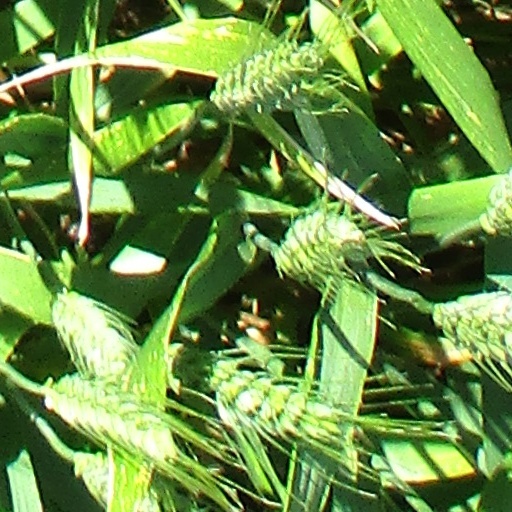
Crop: wheat